Namco

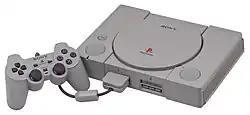
The Sony PlayStation

In early 1994, Sony announced that it was developing its own video game console, the 32-bit PlayStation. The console began as a collaboration between Nintendo and Sony to create a CD-based peripheral for the Super Nintendo Entertainment System in 1988. Fearing that Sony would assume control of the entire project, Nintendo silently scrapped the add-on. Sony chose to refocus its efforts in designing the PlayStation in-house as its own console.